Chanute Air Force Base

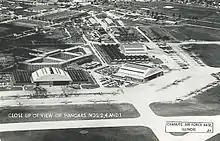
1964 base yearbook photo highlighting the flight line and aircraft hangar area

In September 1978, Air Training Command announced project Able Avionic which restructured and consolidated avionics specialists for F-111, F-15, and F-16 aircraft. With the introduction of modular F-100 engines used in the F-15 and F-16 aircraft, new Chanute training courses emerged to keep abreast of the changing equipment students would encounter in the field. The Jet Engine Branch received four J-85 engines during 1983 to familiarize students with engines used in the T-38 pilot trainer aircraft and the F-5 aggressor aircraft.